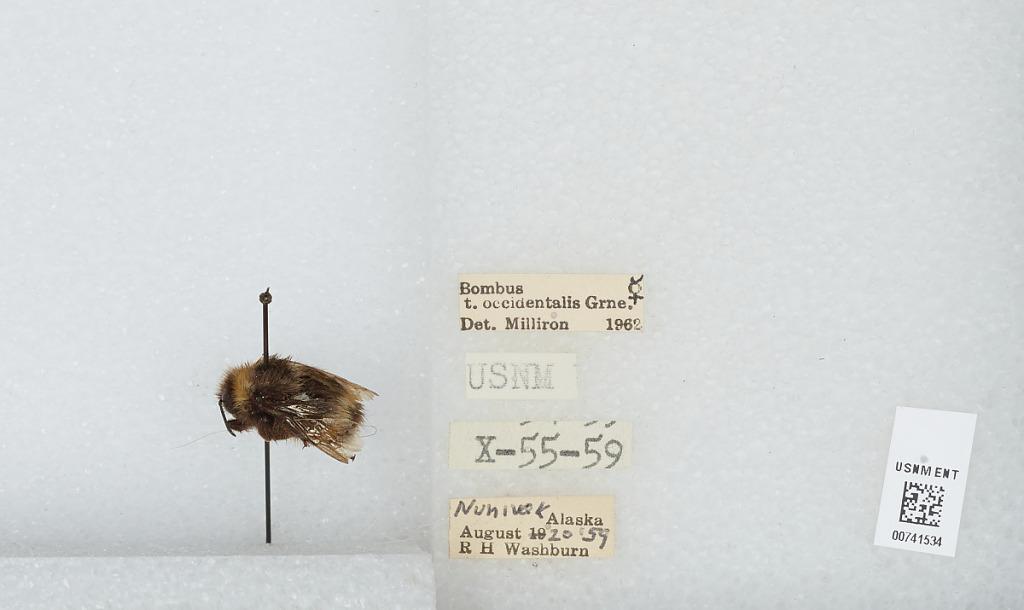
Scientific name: Bombus (Bombus) occidentalis Greene
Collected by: R. Washburn
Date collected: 1959-8-20
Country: United States
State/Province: Alaska
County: Bethel
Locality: Nunivak Island
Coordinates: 60.095, -166.211
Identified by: Milliron